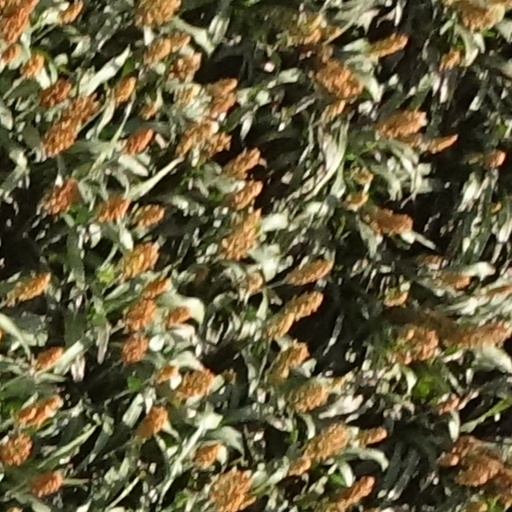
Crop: sorghum